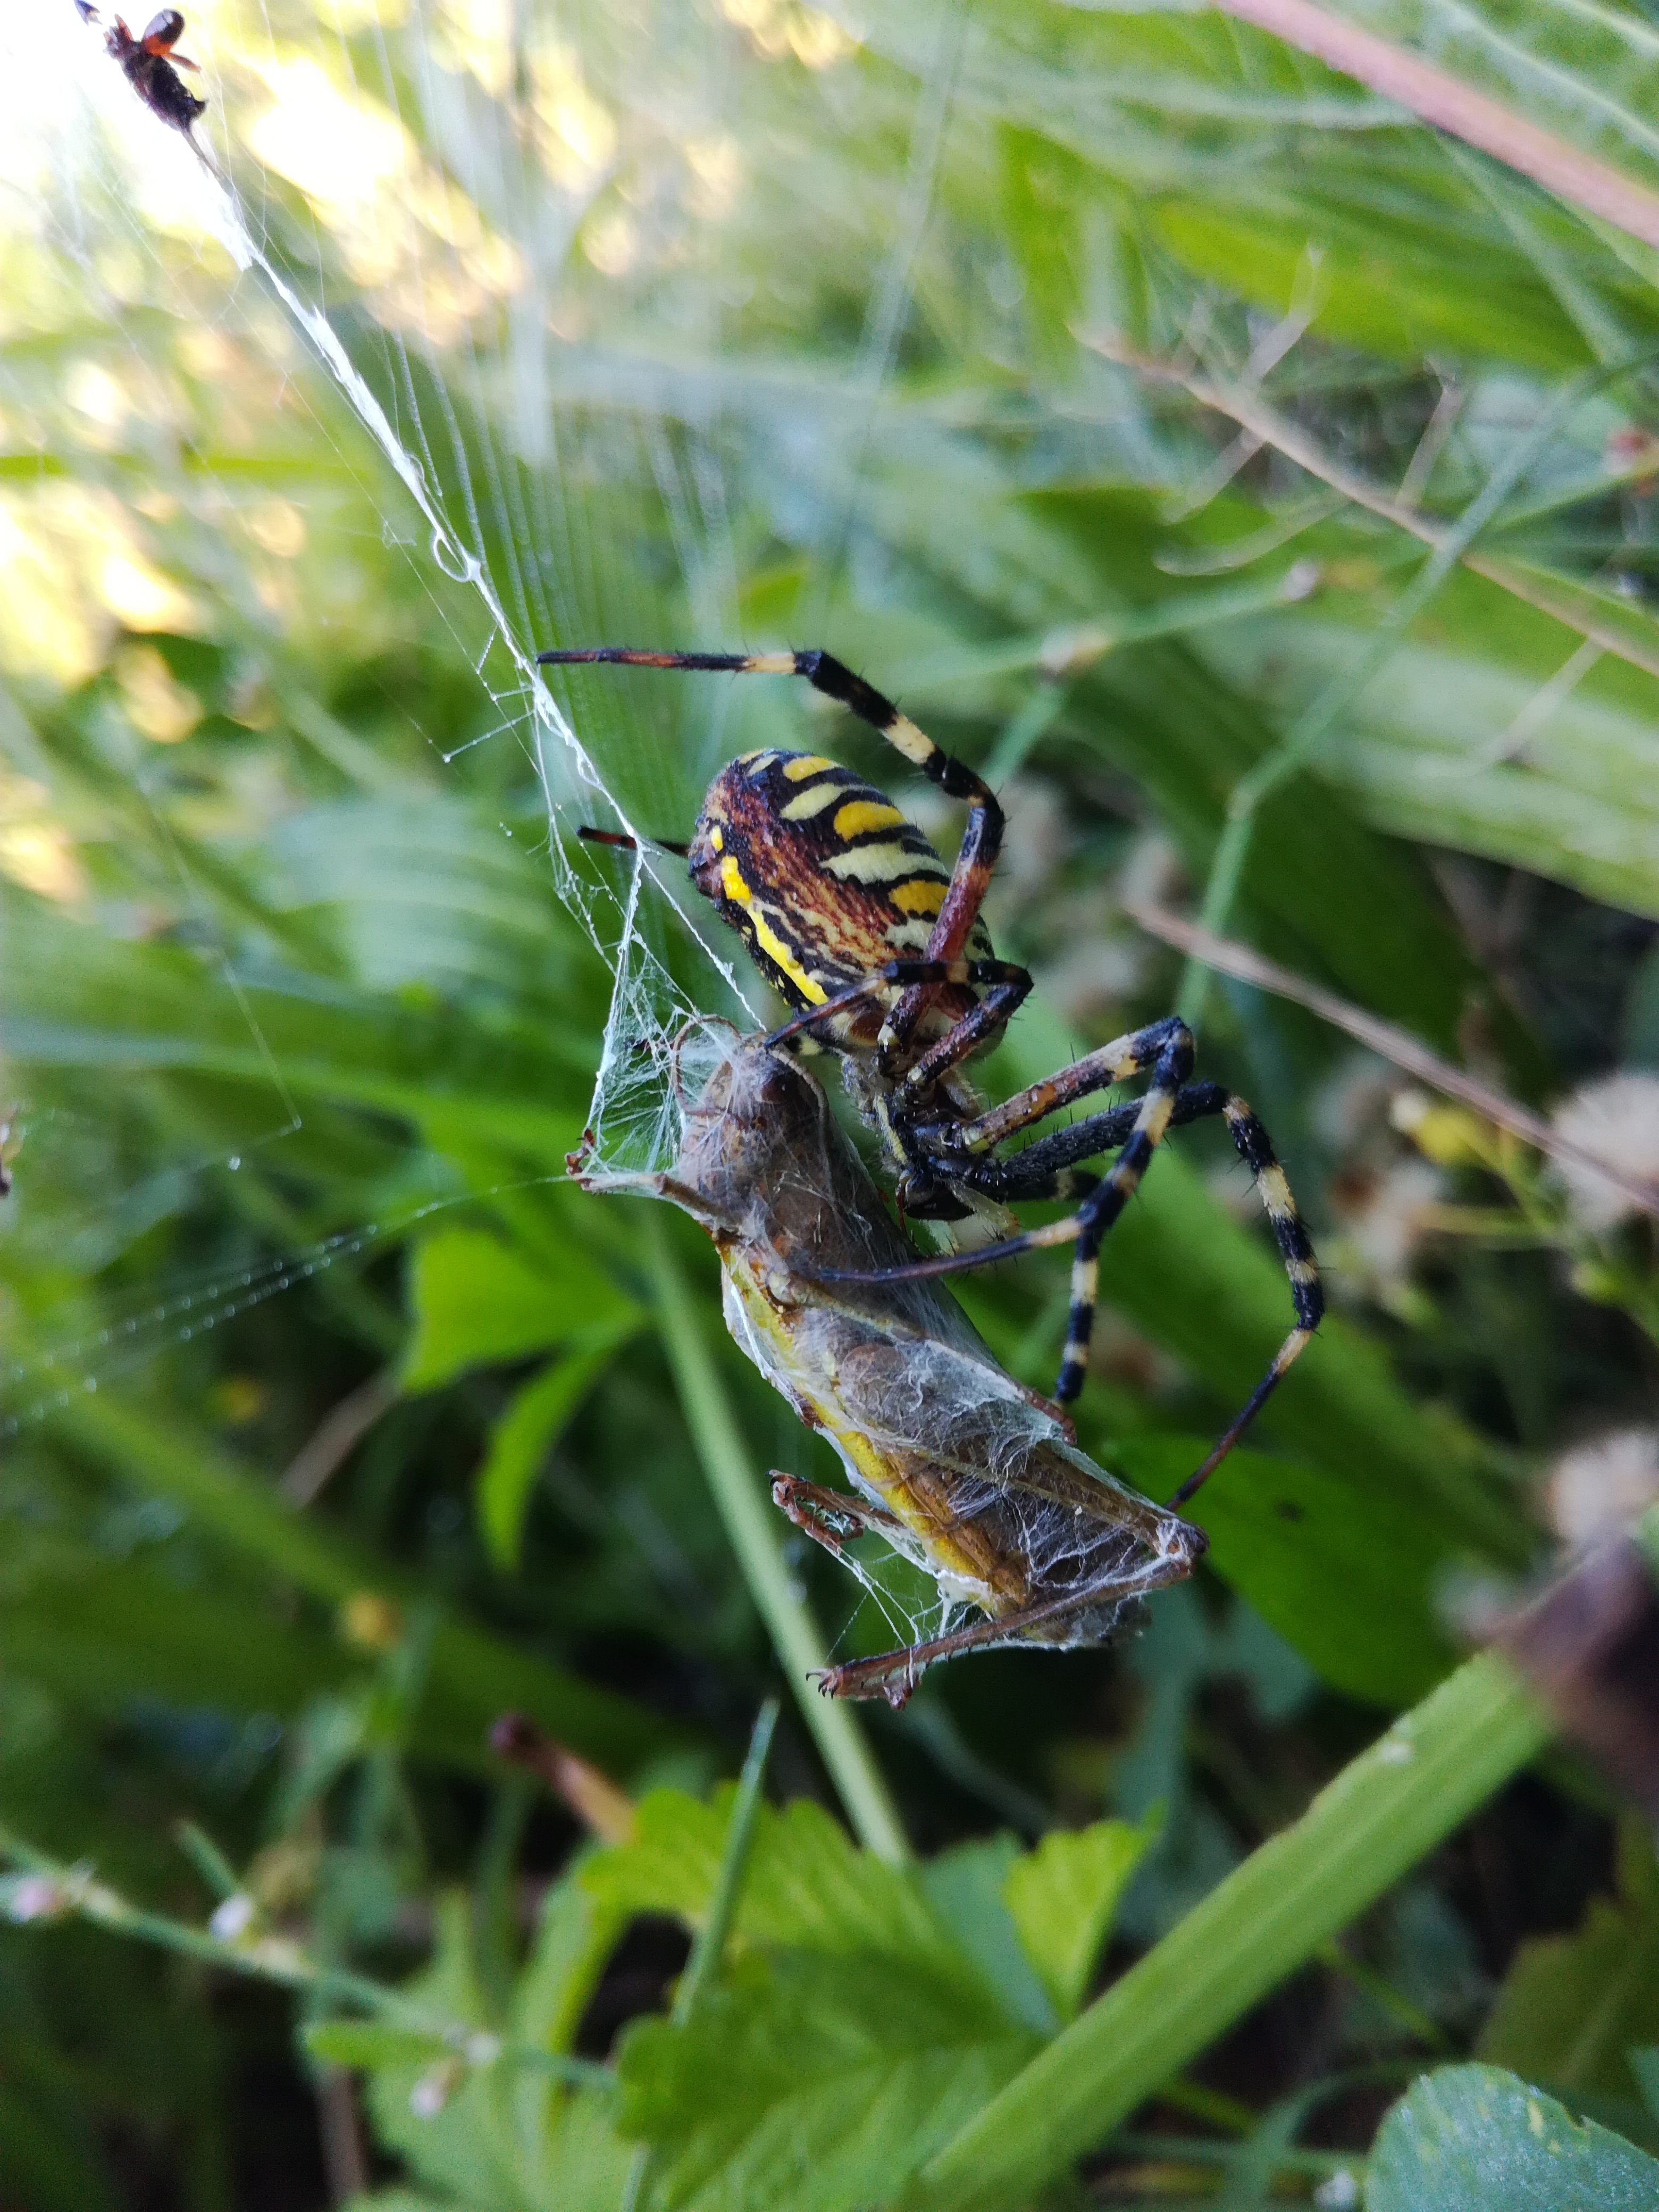
nature, grass, flower, wildlife, web, food, green, insect, macro, fauna, invertebrate, striped, close up, toxic, grasshopper, macro photography, arthropod, crusader striped